Trial by combat

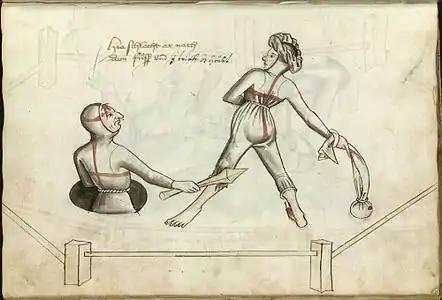
Depiction of a judicial duel between a man and a woman by Hans Talhoffer ("Ms.Thott.290.2º", Folio 80r, 1459)

Trial by combat plays a significant role in the German schools of fencing in the 15th century. Notably, Hans Talhoffer depicts techniques to be applied in such duels, separately for the Swabian (sword and shield) and Franconian (mace and shield) variants, although other such as that of Paulus Kal and the "Codex Wallerstein" show similar material. While commoners were required to present their case to a judge before duelling, members of the nobility did have the right to challenge each other for duels without the involvement of the judiciary, so that duels of this kind were separate from the judicial duel already in the Middle Ages and were not affected by the latter's abolition in the early 16th century by Emperor Maximilian I, evolving into the gentlemanly duel of modern times which was outlawed only as late as in the 19th century.